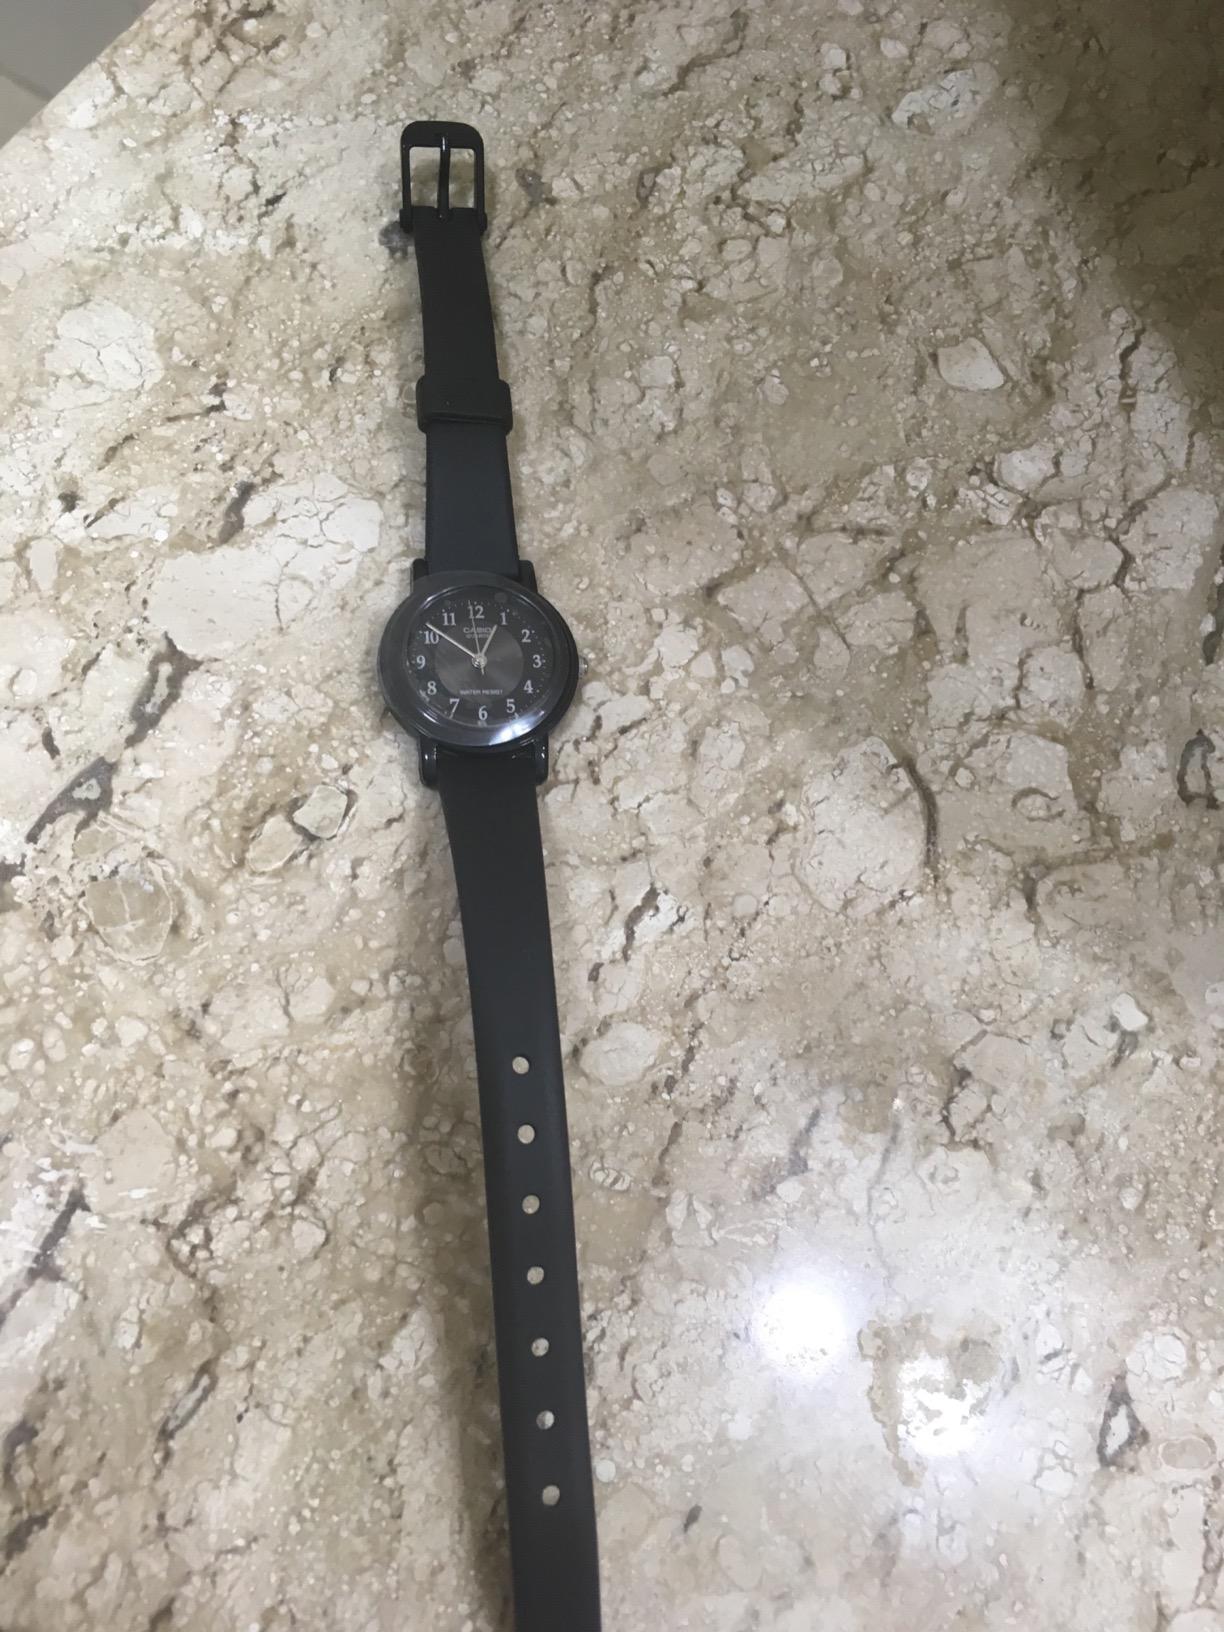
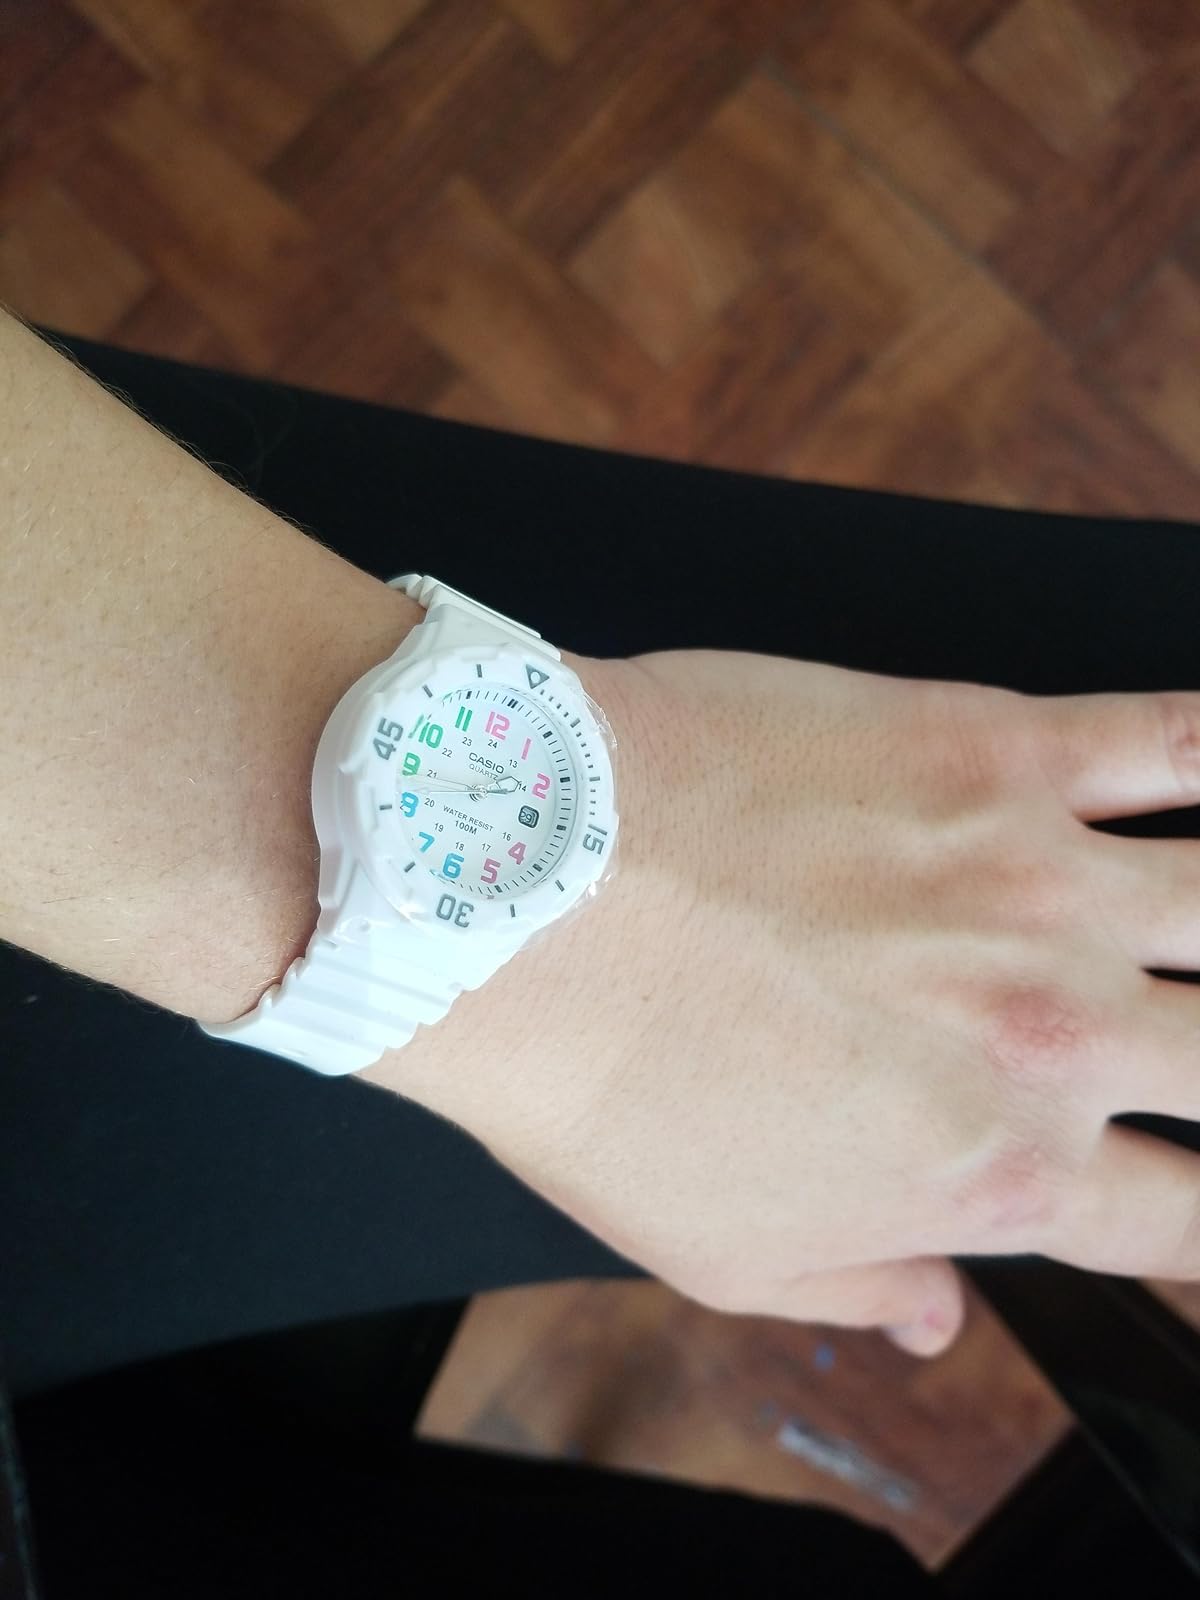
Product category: accessories_watch
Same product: no